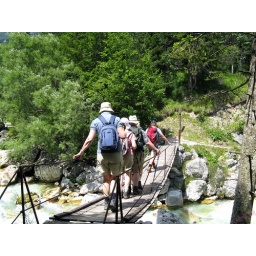
Wooden bridge over the river Soca near the Mlinarica Gorge